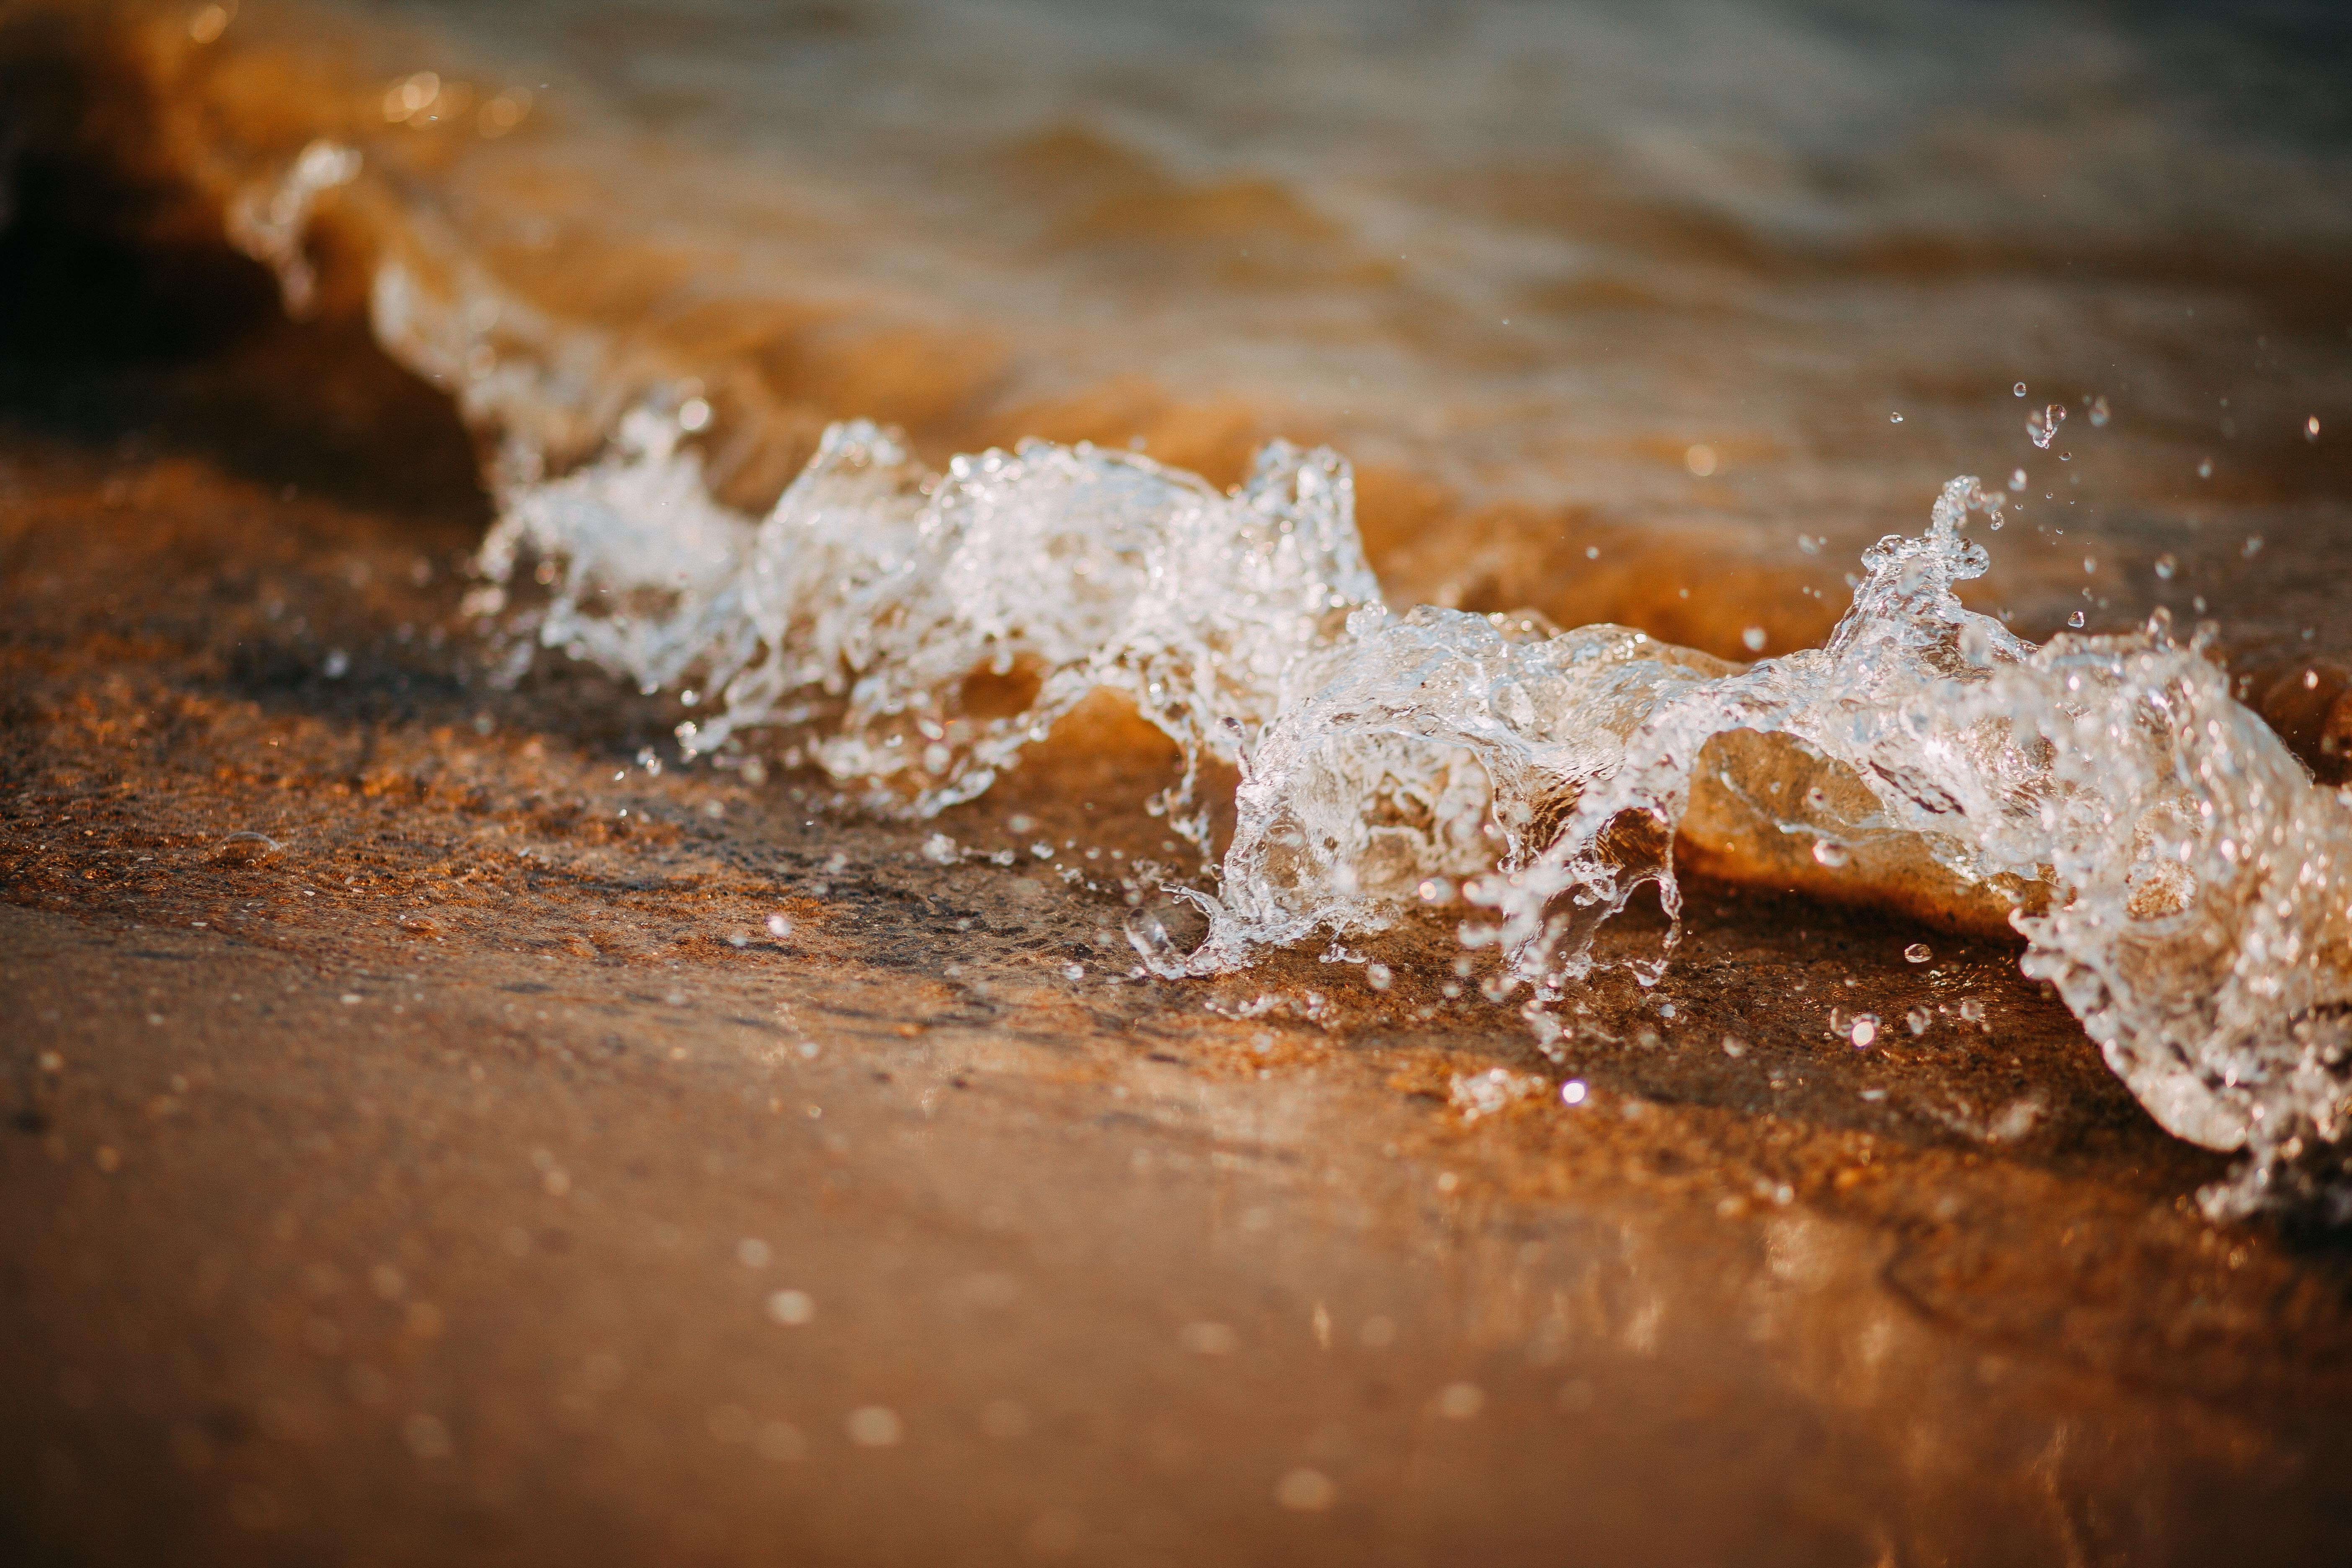
water, close up, photography, macro photography